Science and technology in Venezuela

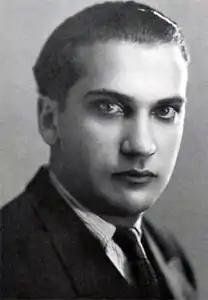
Jacinto Convit

Arnoldo Gabaldón (Trujillo, March 1, 1909 – Caracas, September 1, 1990) was a physician, researcher and politician. Graduated in 1928 earned a doctorate in medical sciences at the Universidad Central de Venezuela. In (Germany) completed a specialty at the Institute for Maritime and Tropical Diseases of Hamburg. Later traveling in 1935 to the United States as a fellow of the Rockefeller Foundation to obtain a doctorate from Johns Hopkins University in hygiene sciences with speciality in protozoology. Back in Venezuela he was appointed to head the newly created Special Directorate of Malariology within the Ministry of Health and Welfare, a position he held until 1950. Under the direction of Gabaldón, Venezuela became the first country which organized a nationwide campaign against malaria by using DDT, which led to be the first to achieve eradication of the disease in a large area extension of the tropical zone. He also discovered new species of malarial parasites and devoted himself to studying the mosquito "Anopheles nuneztovari", action that catalyzed the recognition of educational needs and preparing managerial staff of the Ministry of Health, through the creation of the school that bears his name in Maracay, a deep and additional contribution. Between 1959 and 1964 President Rómulo Betancourt appointed him Minister of Health and Welfare and Gabaldón. He was the first professor of the Simón Bolívar Chair of Latin-American Studies at the University of Cambridge, England (1968–69) and directed post-doctoral studies at the Central University of Venezuela. Gabaldón wrote more than 200 papers published in national and international medical journals. Gabaldón was active as an expert of the World Health Organization (WHO) for malaria control in countries from 5 continents.